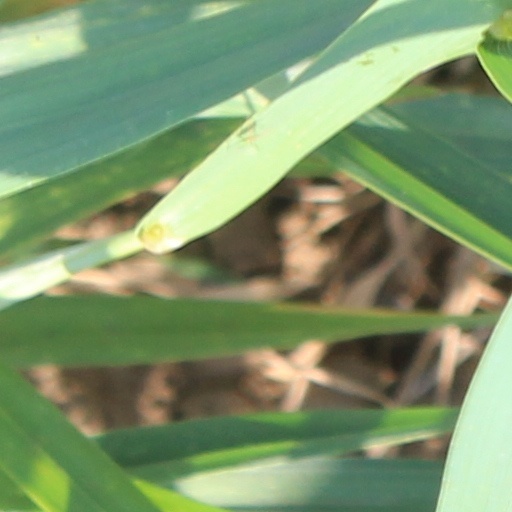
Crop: wheat